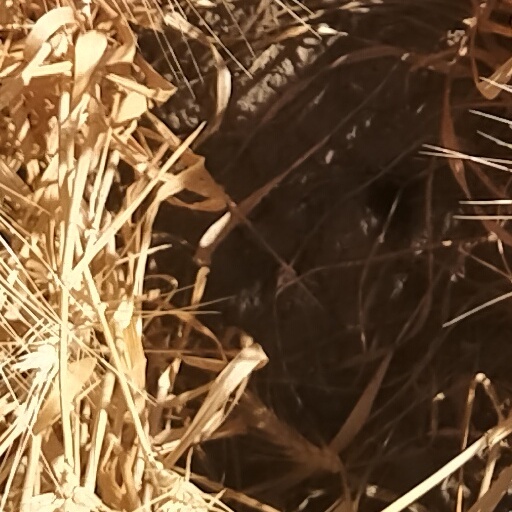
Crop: wheat